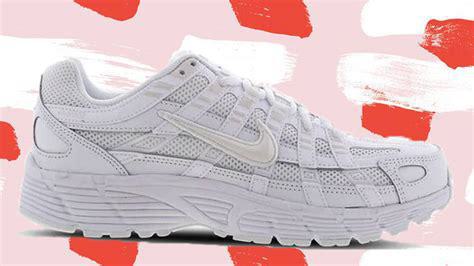
Brand: Nike
Model: P 6000